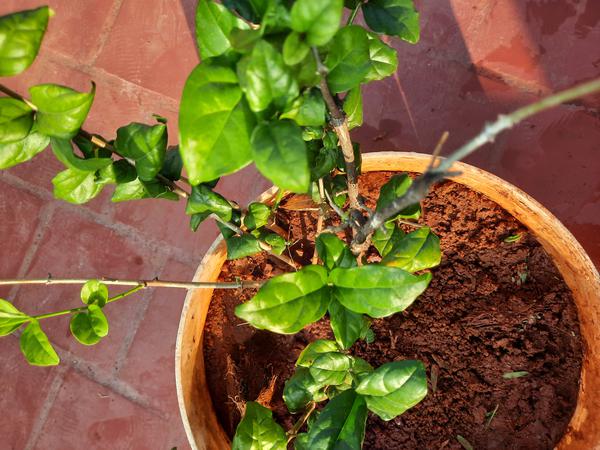
Plant: Jasmine